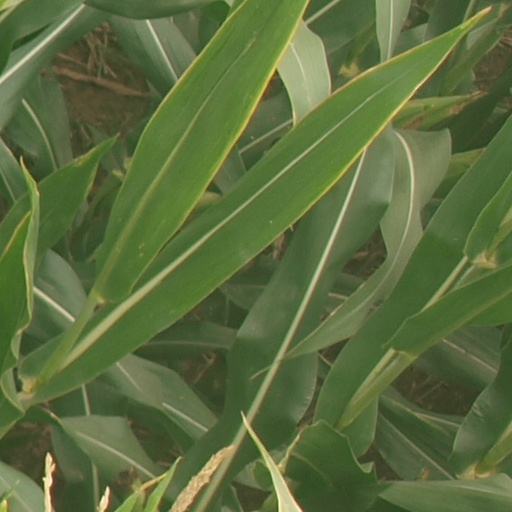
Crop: maize; corn